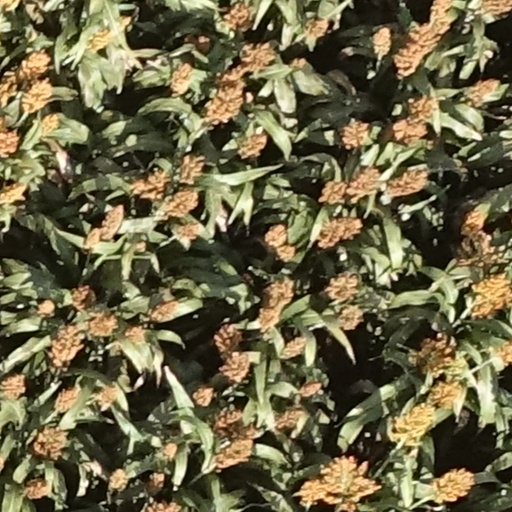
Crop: sorghum